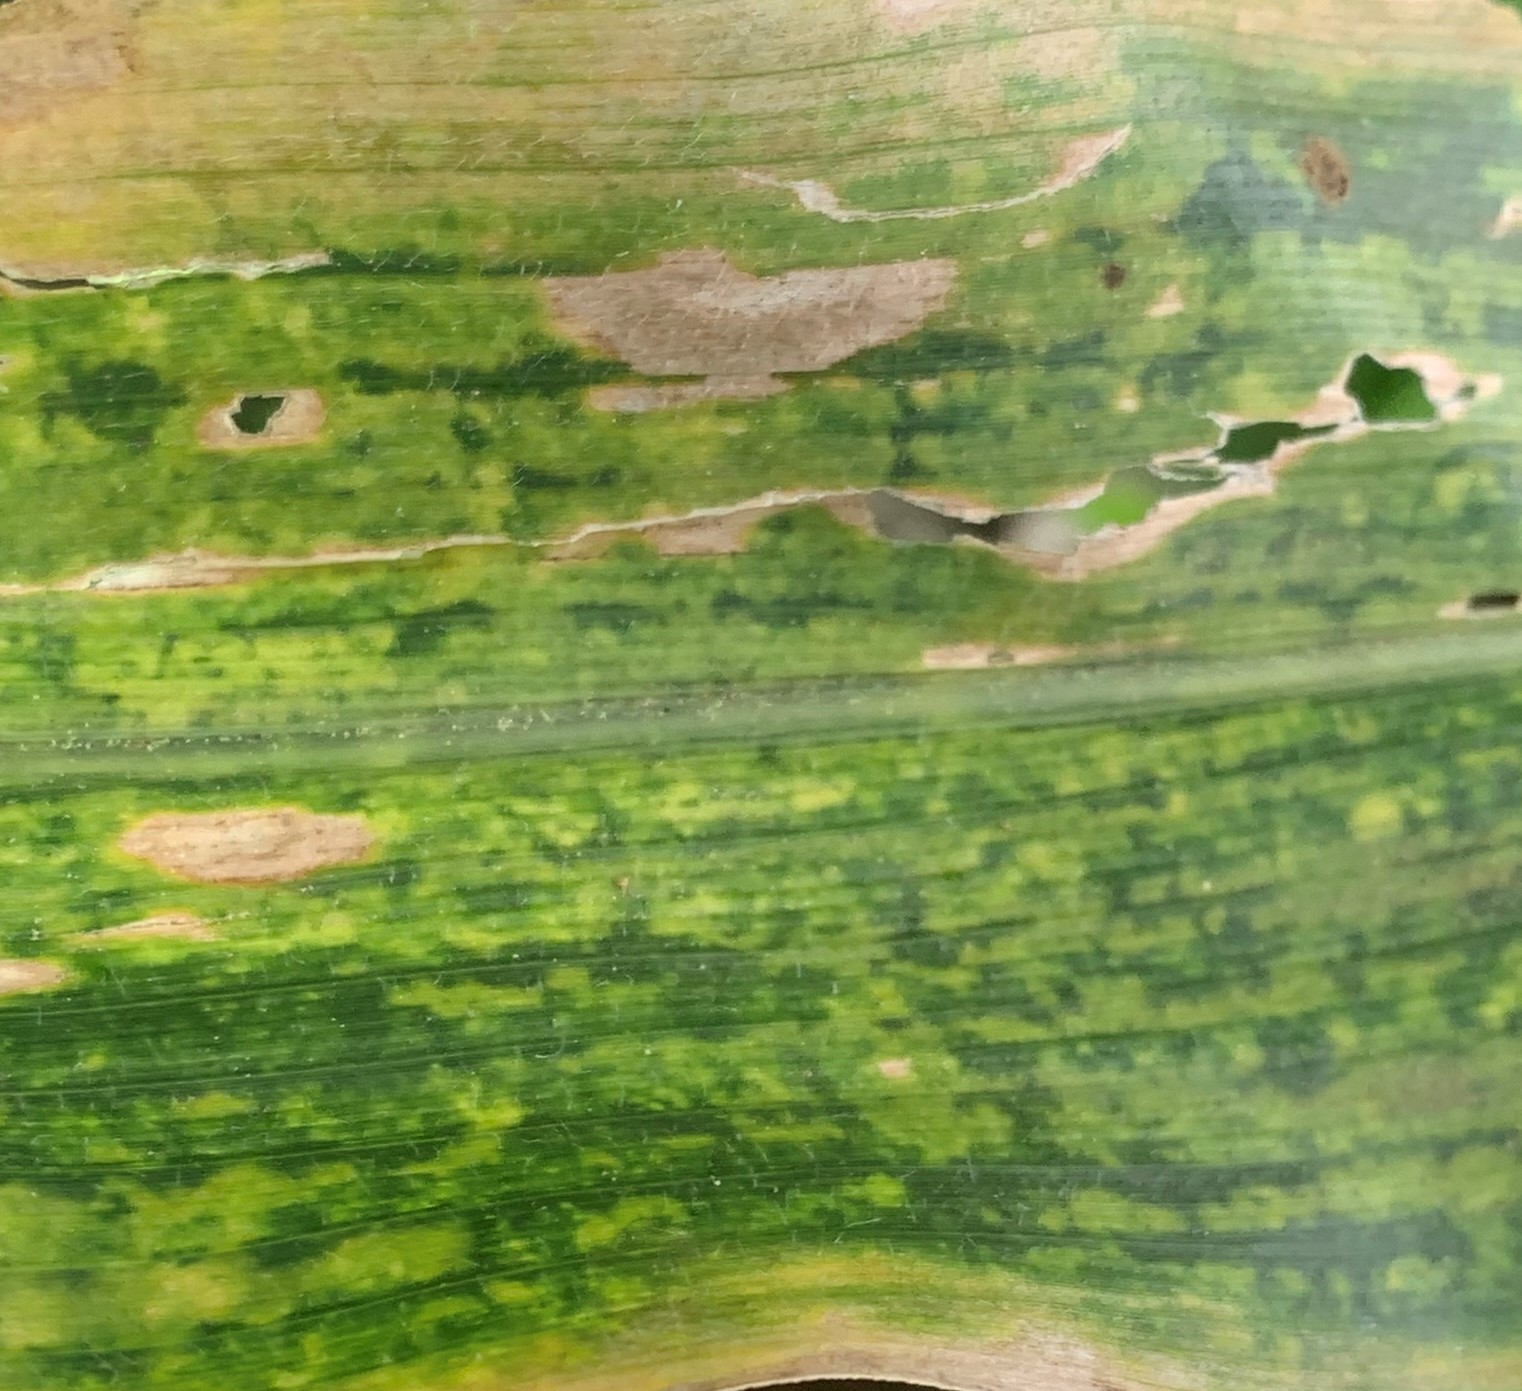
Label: MLN